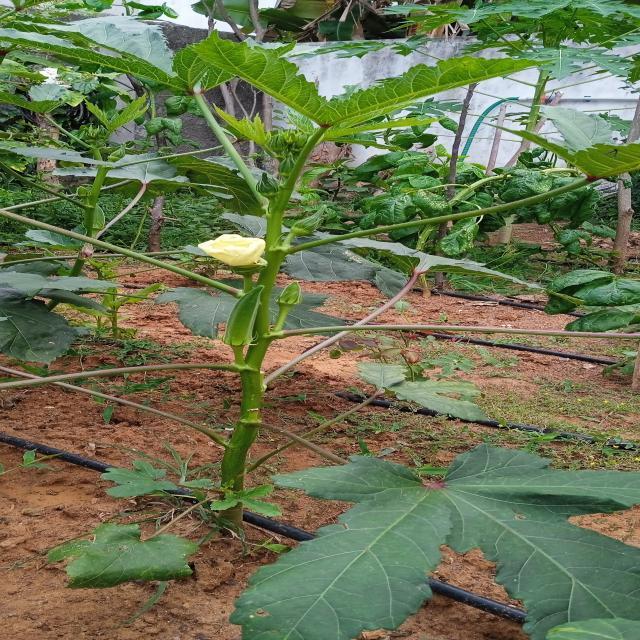
Label: Under-mature